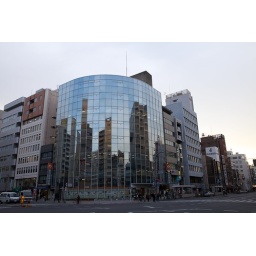
Curved glass building in Asakusa